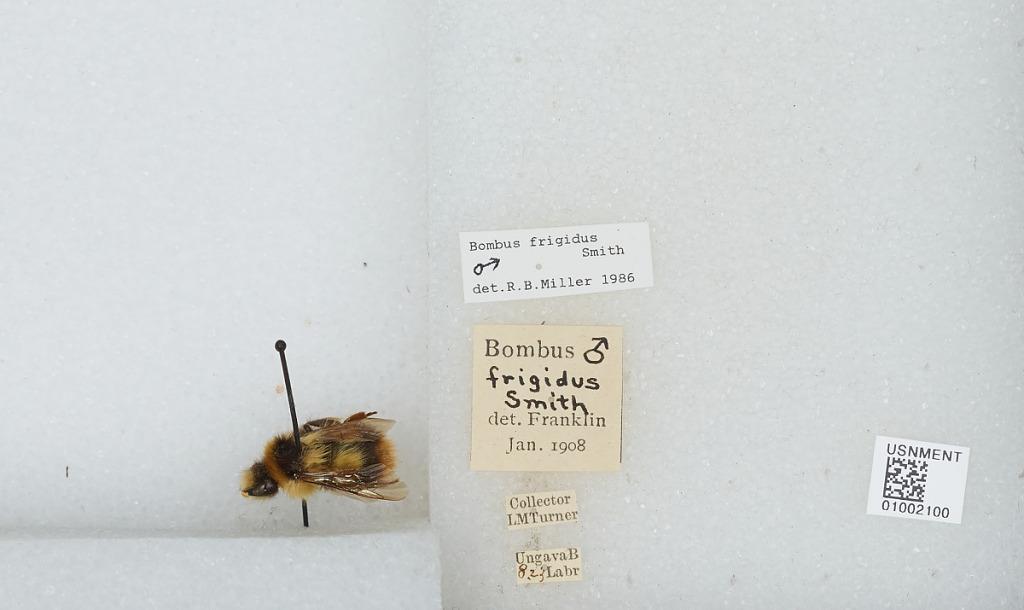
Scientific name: Bombus (Pyrobombus) frigidus Smith
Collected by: L. Turner
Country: Canada
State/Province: Newfoundland and Labrador
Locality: Ungava Bay
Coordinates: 60.2275, -64.8458
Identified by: Miller, R. B.